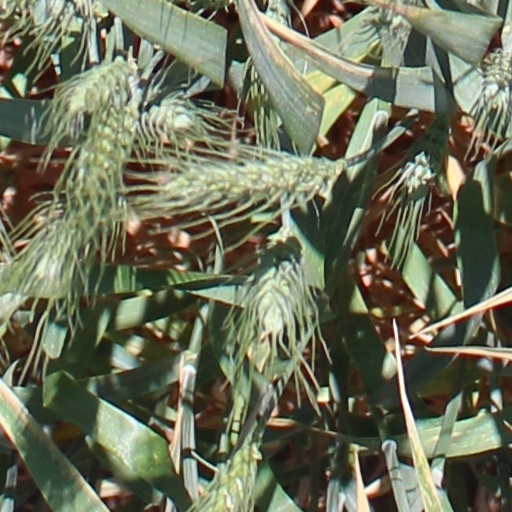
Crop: wheat